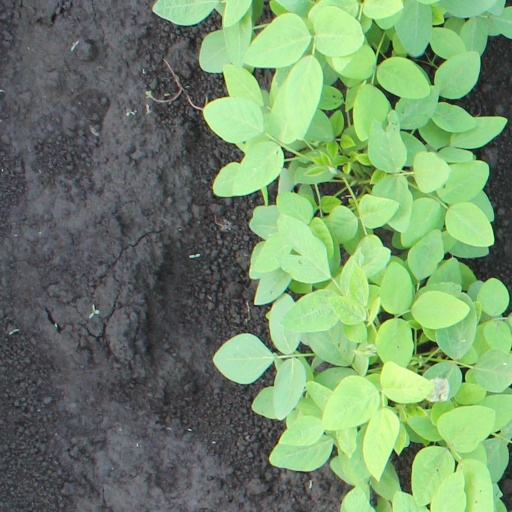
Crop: soybean